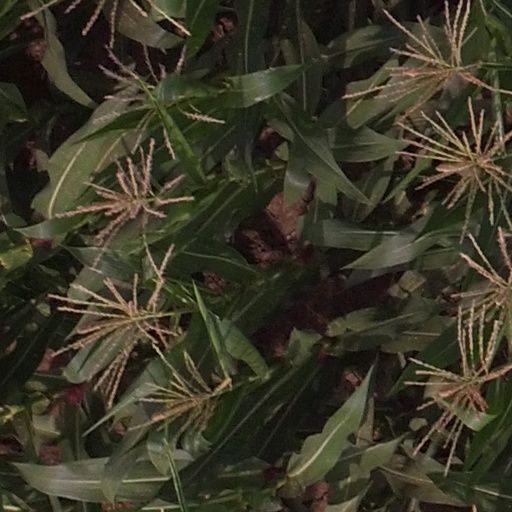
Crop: maize; corn